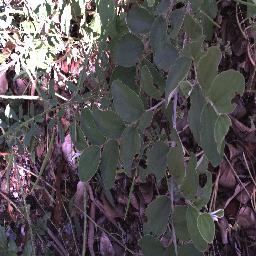
Label: chinee_apple